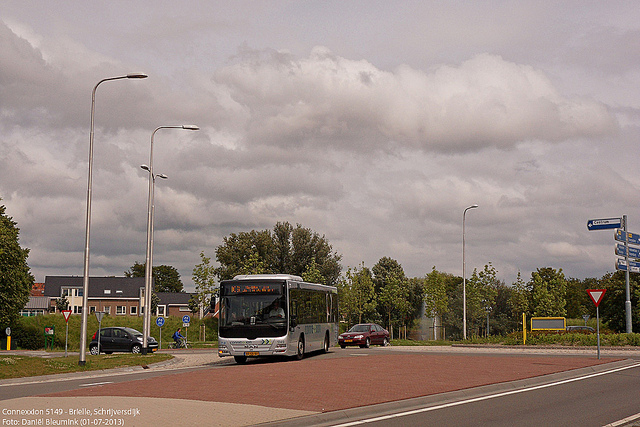
A passenger bus and a car driving through a street.

A silver bus driving down a road next to traffic lights.

A street scene with cars and a bus on the road.

a bus is driving the street with a car behind it

A city bus is driving down a quiet street.